Ninth European Parliament

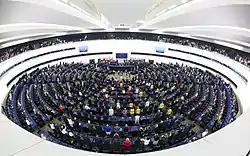

The President of the European Parliament is chosen through the votes of Members of the European Parliament (MEPs) and serves a term lasting 2.5 years, with the option for re-election. The responsibilities of the president encompass a diverse array of functions, including presiding over debates and representing the European Parliament in its interactions with other institutions within the European Union.Fourteen Vice Presidents are elected through a single ballot process, requiring an absolute majority of cast votes for their selection. In situations where the number of successful candidates falls below 14, a second round of voting is conducted to allocate the remaining positions following identical conditions. Should a third round of voting become necessary, a simple majority suffices to occupy the remaining seats. The precedence of Vice Presidents is established by the order in which they are elected, and in cases of a tie, seniority is determined by age. During each round of voting, MEPs have the capacity to cast votes for as many candidates as there are available seats for that particular round. However, they are obligated to vote for more than half of the total positions to be filled.